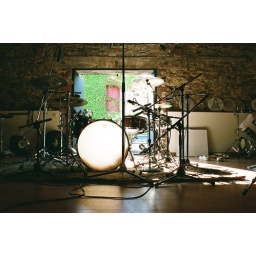
My Drumkit in all it's sun bathed glory, black box studio, france.